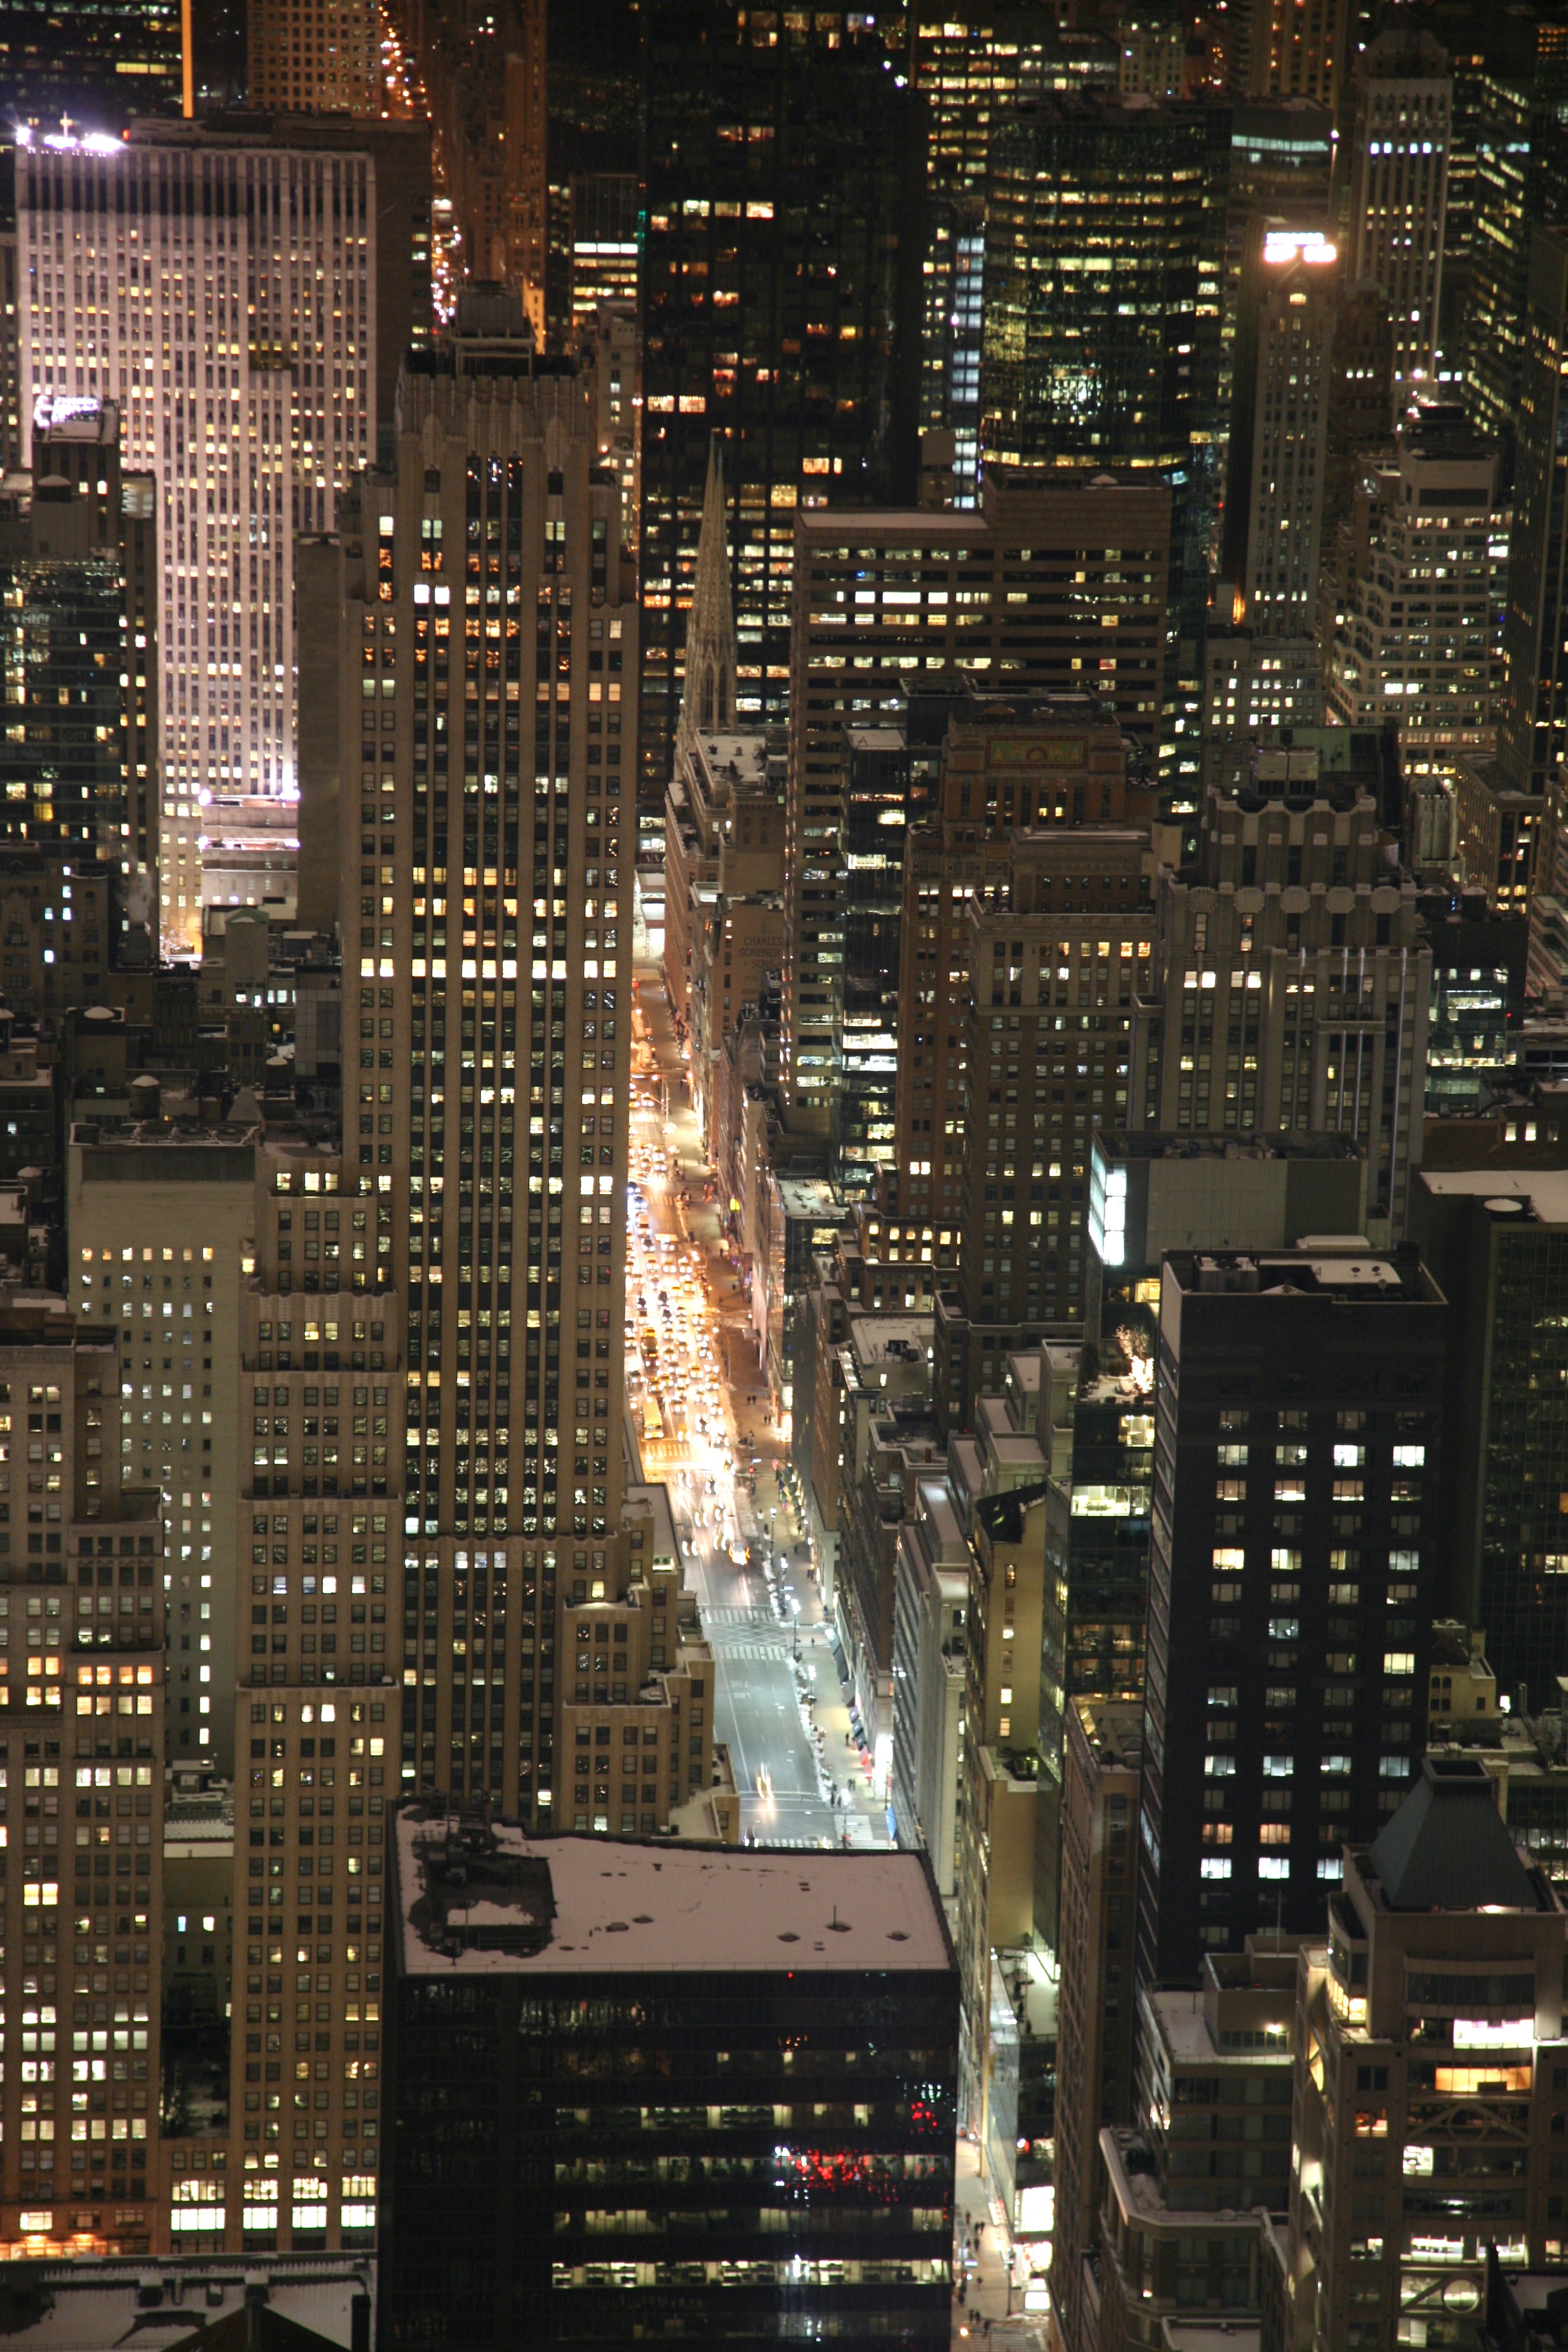
skyline, night, city, skyscraper, manhattan, cityscape, downtown, evening, reflection, nyc, tower block, newyork, empirestatebuilding, newyorkcity, ny, metropolis, empirestate, skycraper, aerial photography, urban area, human settlement, metropolitan area